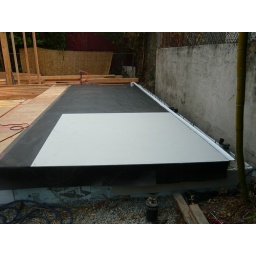
Blind wall sheathed in Hardy. Was painted dark green before lifting into place.